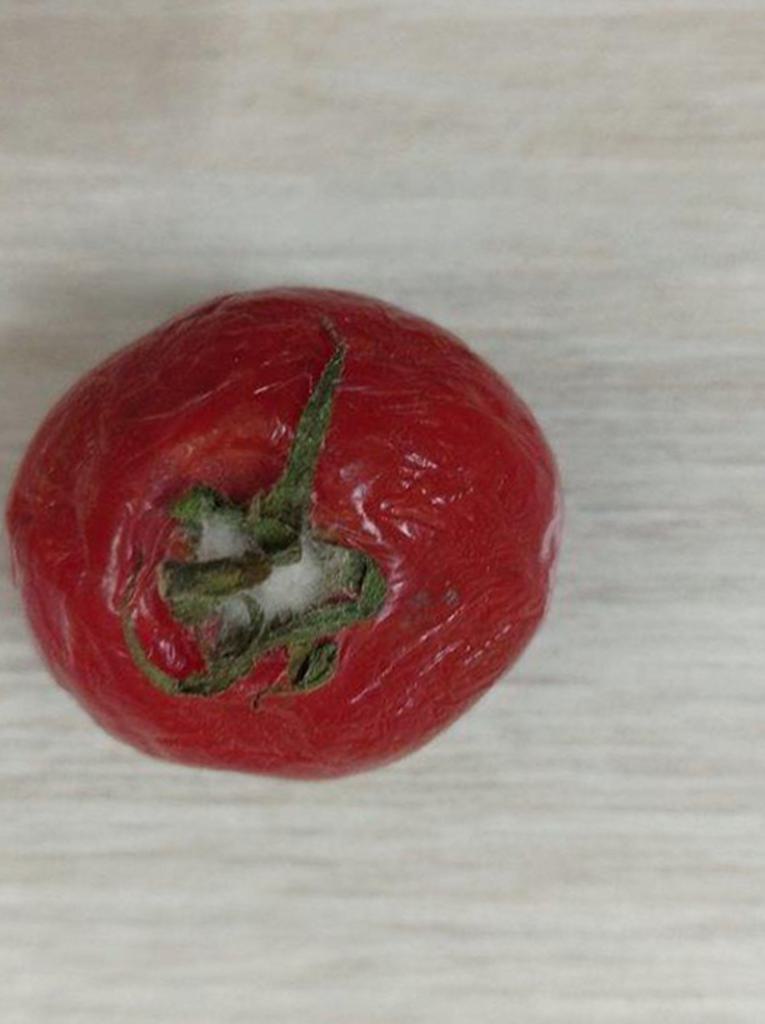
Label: Rotten